Vermicompost

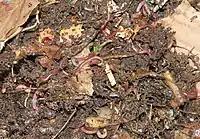
Vermicomposting uses worms to decompose waste and make nutrient-rich "worm manure".

Vermicompost (vermi-compost) is the product of the decomposition process using various species of worms, usually red wigglers, white worms, and other earthworms, to create a mixture of decomposing vegetable or food waste, bedding materials, and vermicast. This process is called vermicomposting, with the rearing of worms for this purpose is called vermiculture.